Jesús Sosa Blanco

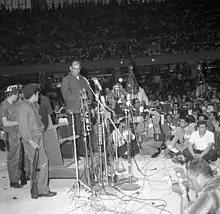
Sosa at his public trial

Jesús Sosa Blanco (December 25, 1907 – February 18, 1959) was a colonel in the Cuban army under Fulgencio Batista. After Fidel Castro came to power, Sosa was arrested and charged with having committed 108 murders for Batista. His show trial took place in the Coliseo de la Ciudad Deportiva, before 17,000 spectators. Sosa was given a public trial in January 1959. The trial was televised. During his trial, Sosa smiled and laughed at the crowd, which was screaming for him to be killed immediately."This is the Colosseum in Rome. I met brave rebels in the mountains, not types like you here. All you do is talk."The trial lasted through the night. Forty-five witnesses testified against Sosa. One woman, Maria Jacinta Galvez Martinez, said he massacred nearly an entire family. After one of Sosa's men refused to open fire on the family, he had him executed as well."This is the worst criminal in the world! He killed every member of the Argote family -my neighbors."The widow of one of Sosa's victims, Tomasa Batista Castillo, tried to lunge at him. "I begged you not to kill my husband, because of our eleven children," she said. "You said the rebels could raise them." One of Sosa's men said he witnessed his superior personally massacre 17 unarmed farmers.